Studio 54

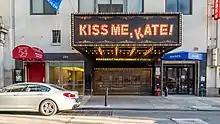
Studio 54, July 2019

Since 1998, the nonprofit Roundabout Theatre Company has operated Studio 54 as a Broadway theater, branded as Roundabout Theatre at Studio 54. It is one of Roundabout's three Broadway theaters, alongside the Todd Haimes Theatre and the Stephen Sondheim Theatre.